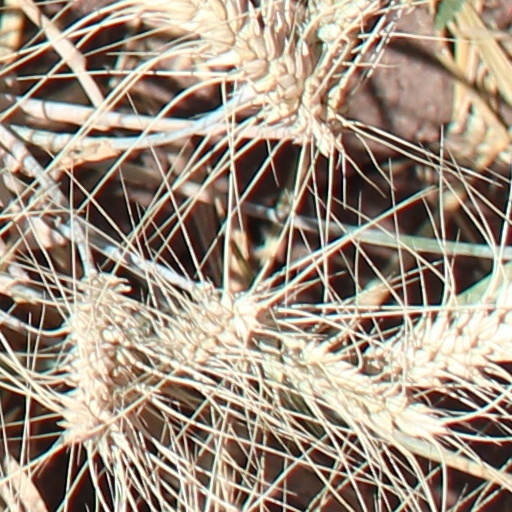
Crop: wheat